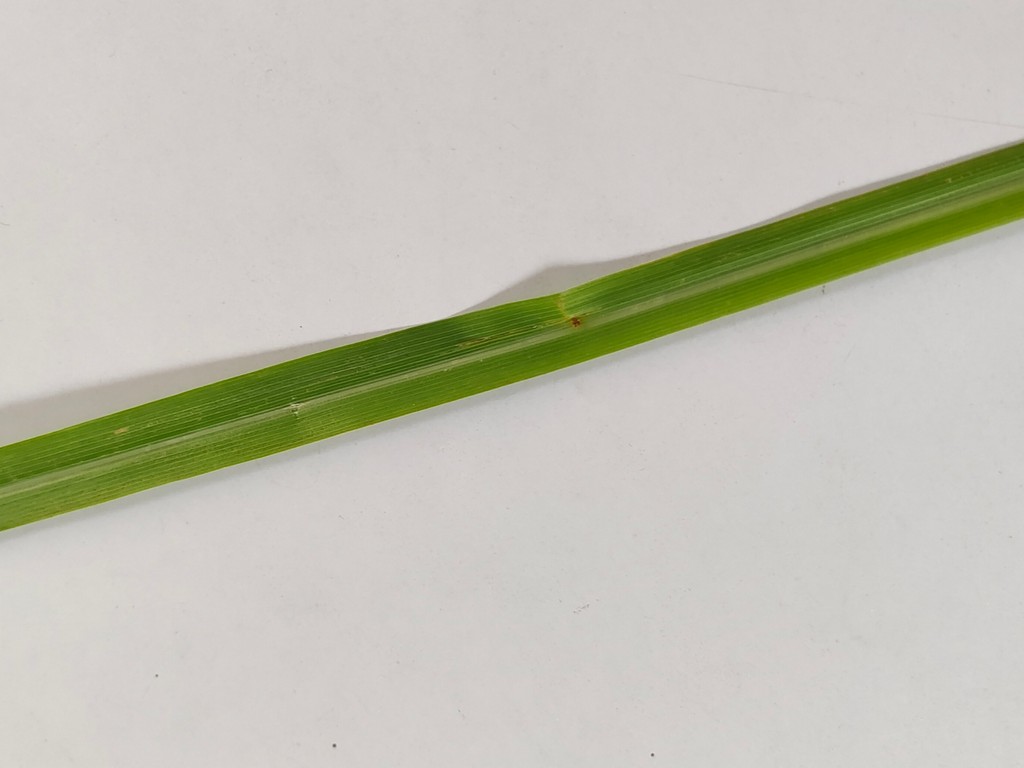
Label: Unhealthy